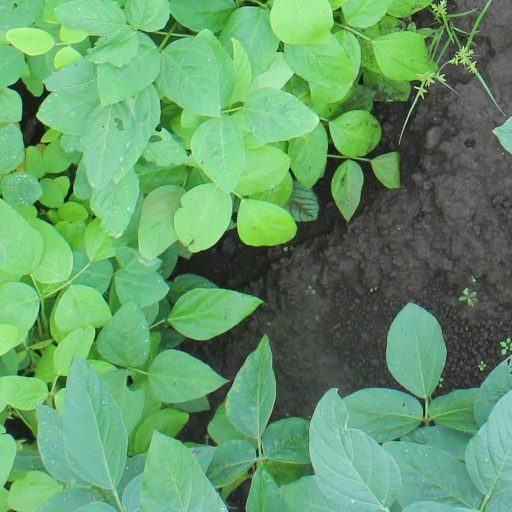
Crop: soybean